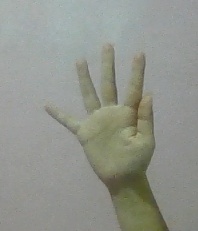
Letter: sheen